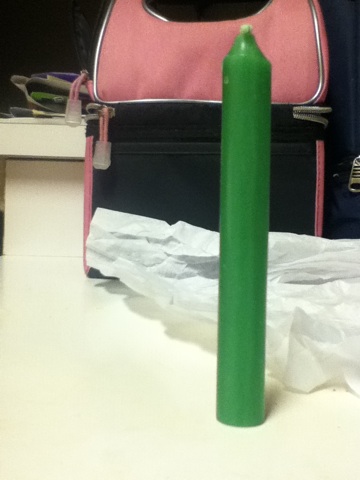Question: What color is this candle?
Answer: green